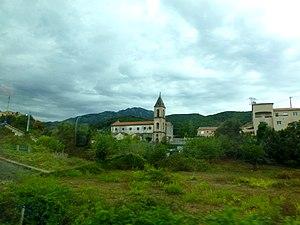
Cauro est une commune française située dans la circonscription départementale de la Corse-du-Sud et le territoire de la collectivité de Corse. Elle appartient à l'ancienne piève de Cauro.